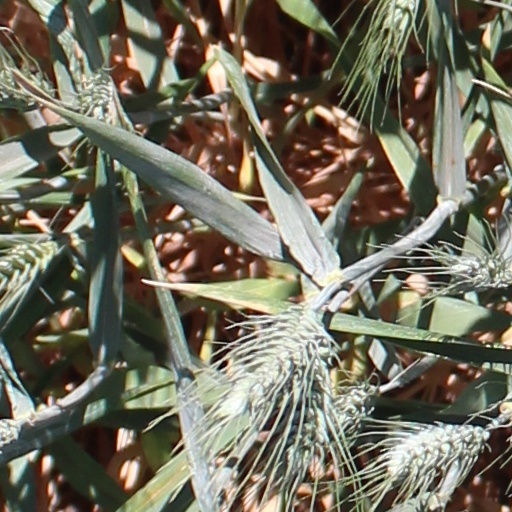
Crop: wheat